George Aiken (playwright)

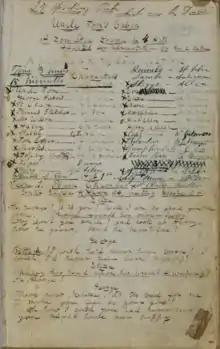
George Aiken's original manuscript for his stage adaptation of "Uncle Tom's Cabin", 1852

George L. Aiken (December 19, 1830April 27, 1876) was a 19th-century American playwright and actor best known for writing the most popular of the numerous stage adaptations of Harriet Beecher Stowe's "Uncle Tom's Cabin".